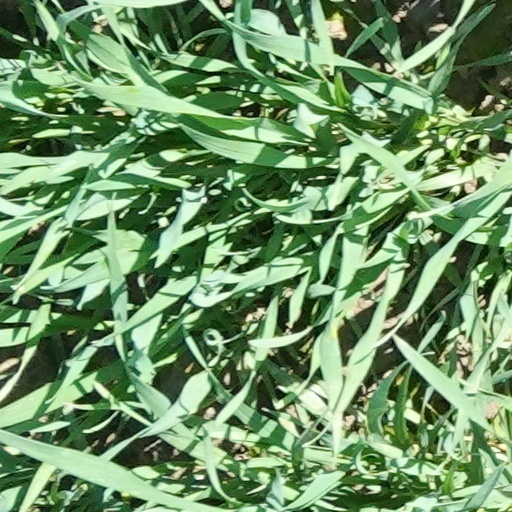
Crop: wheat